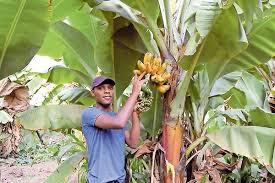
Mwanamume mmoja akiwa pale amesimama katikati ya shamba la ndizi. Huyu baba ameshika ndizi lake kwa mkono. Hii ndizi imeiva. Anaweza chukua hii ndizi akauze ama apeleke nyumbani waikule kama chakula.